Manchester Victoria station

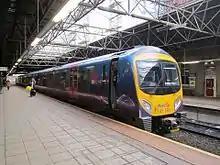
TransPennine Express class 185 train at platform 4.

The original M&LR single-storey offices facing Hunt's Bank Approach were built in the Italianate style in sandstone ashlar with slate roofs in 1844. They were later enlarged and given a second storey. William Dawes built the station's larger extension for the L&YR in 1909. It is at right-angles to the north end of the old station giving the enlarged station an L-shaped plan. Facing Victoria Station Approach, its façade is in the Edwardian neo-Baroque style, four storeys high and 31 bays to the rounded corner at the south-east end. The ground floor windows have rounded heads and those on the floors above are square. The ornate glass and iron canopy along the façade displays the names of destinations that the station served in Art Nouveau lettering. The canopy was damaged by the Provisional IRA's 1996 bomb placed in a street adjacent to the Arndale Centre and was restored four years later.